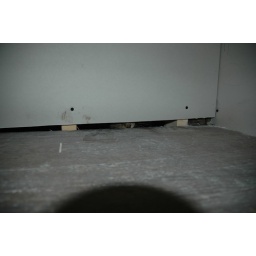
cat in a wall